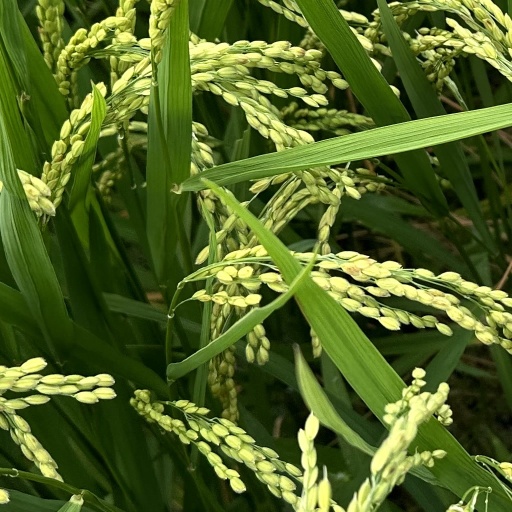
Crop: rice